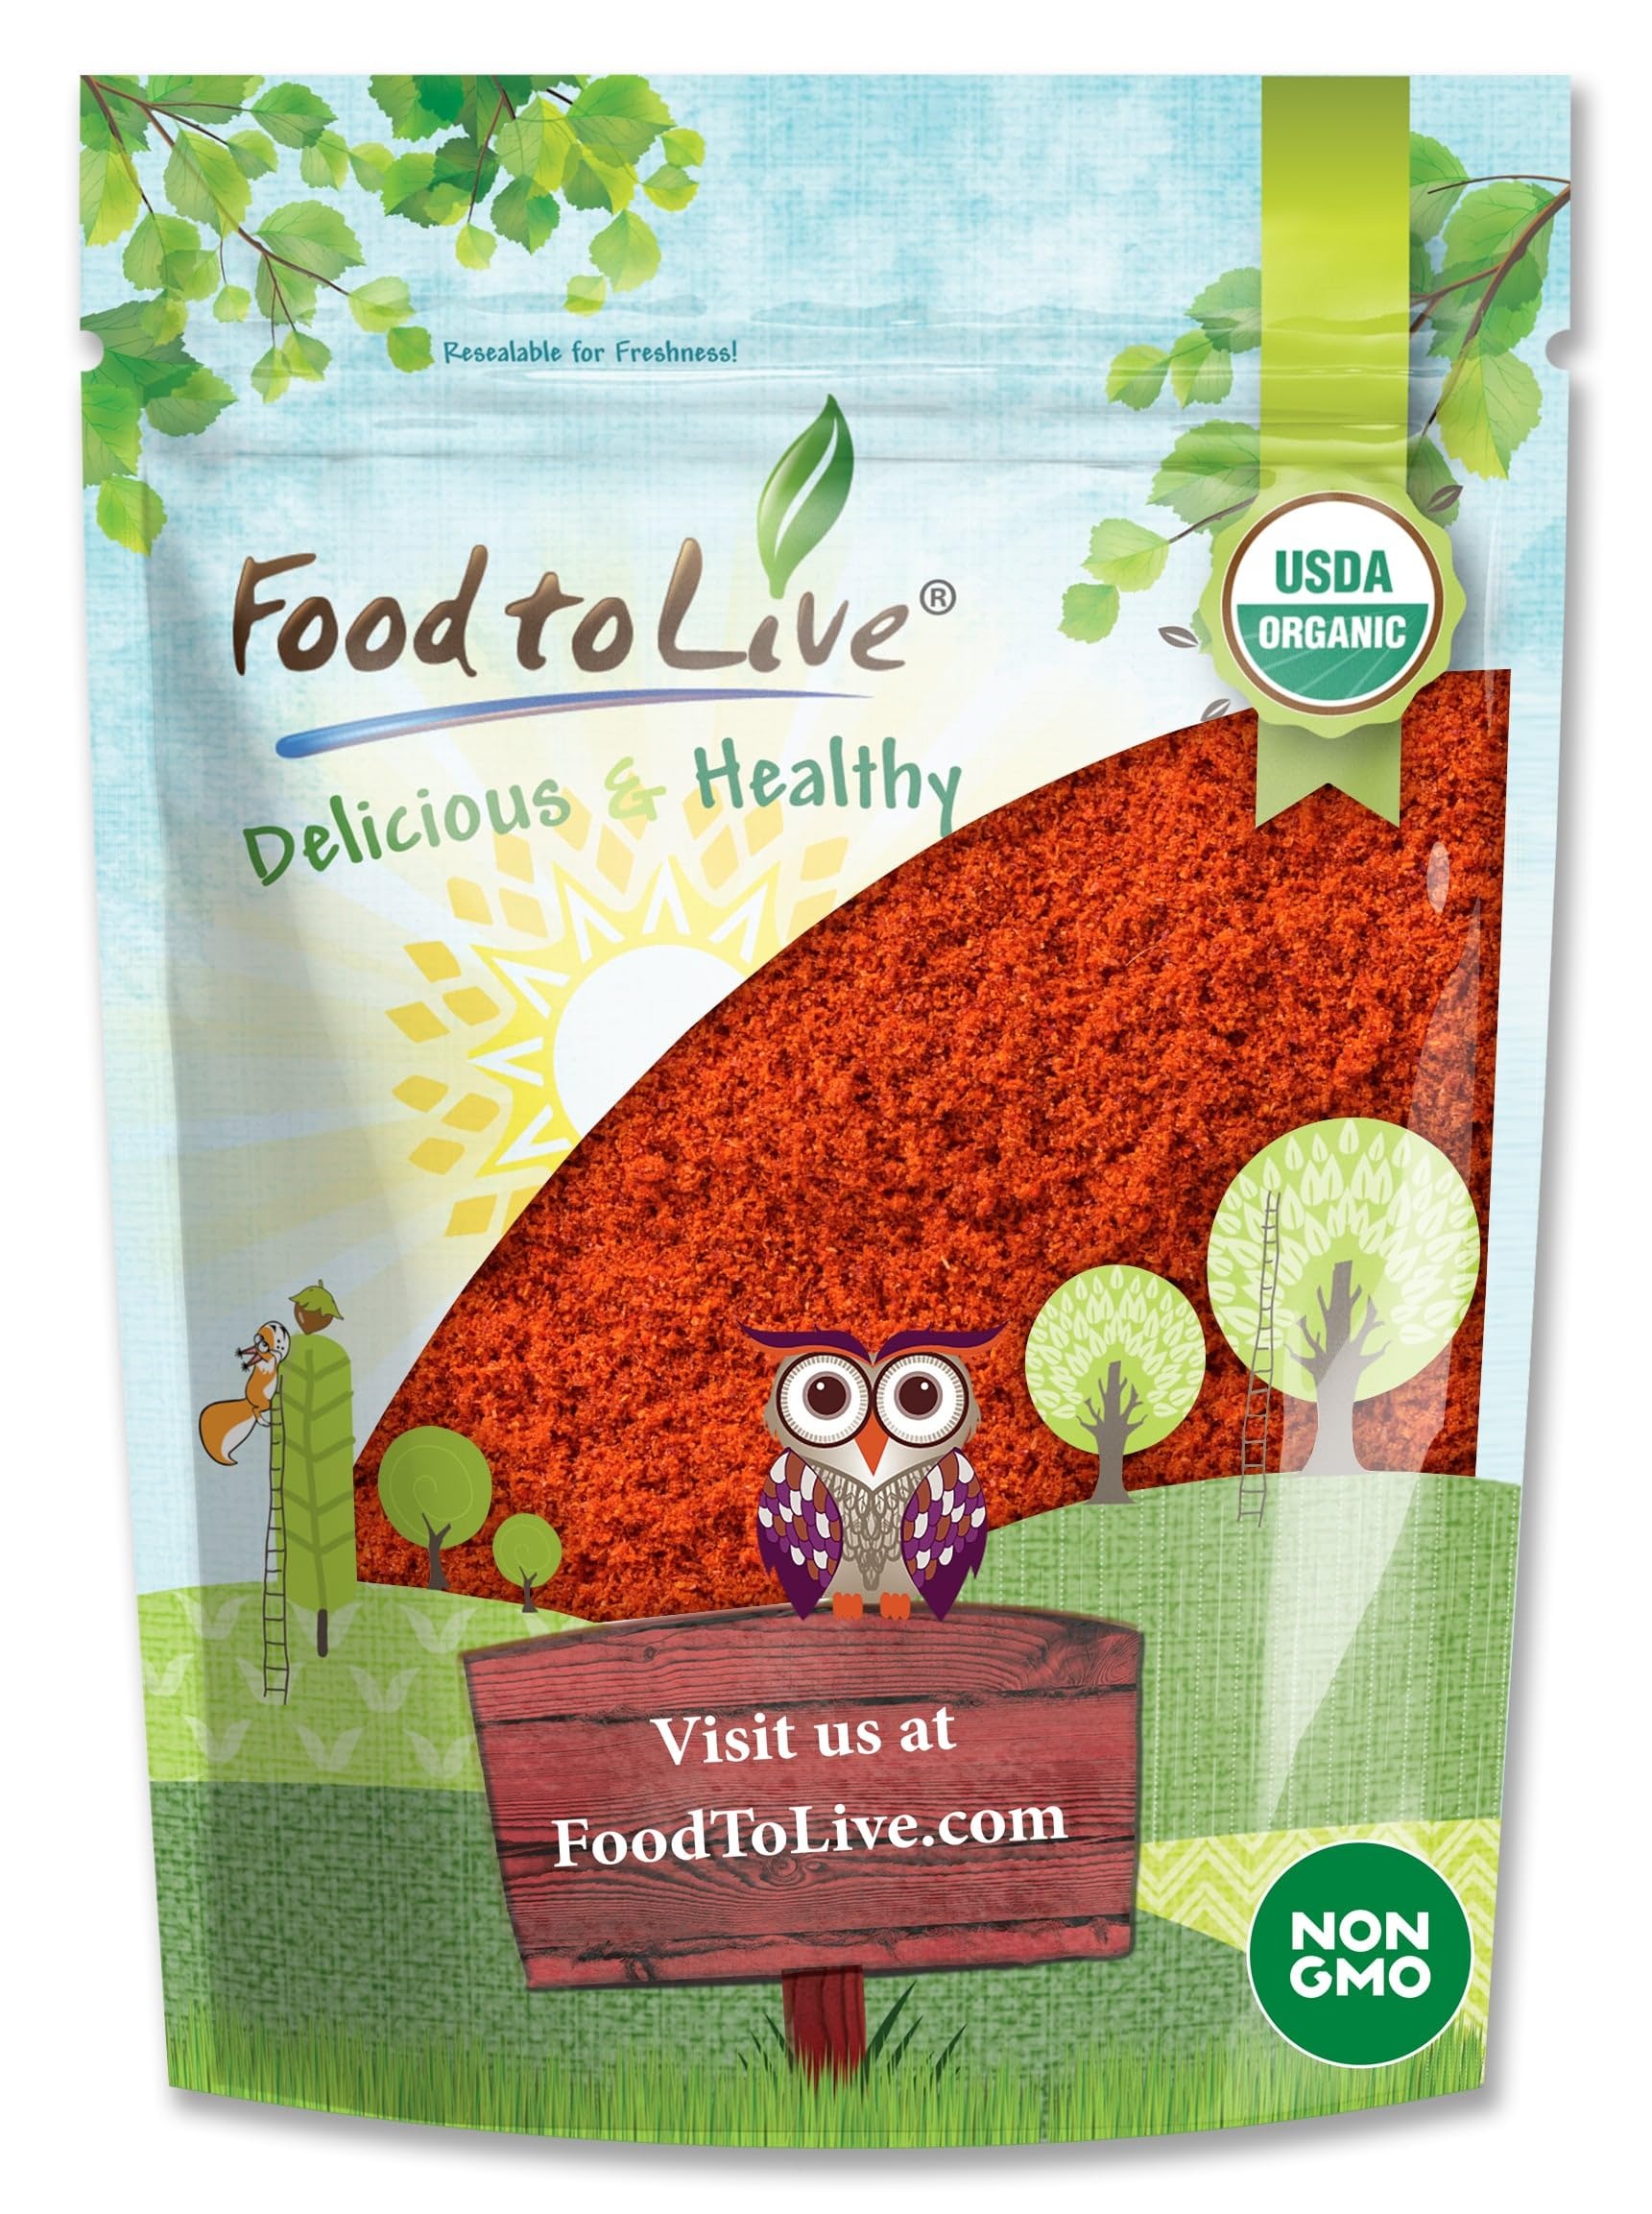
Item Name: Food to Live Organic Ground Cayenne Pepper, 2 Pounds – 100% Pure, Natural and Non-GMO Powder - Fiery Spice with Bold Flavor - Perfect Seasoning for Adding Heat to Your Dishes
Bullet Point 1: ✔️ ORGANIC, NON-GMO, VEGAN, 100% PURE: This Food to Live’s Cayenne Pepper Ground is Organic, Non-GMO, Vegan, and 100% Pure with NO additives or conservatives.
Bullet Point 2: ✔️ HIGHLY NUTRITIOUS, RICH IN VITAMINS: Organic Cayenne Pepper Powder is an outstanding source of Vitamins C, A, and B6. Besides, it contains powerful antioxidants such as flavonoids, carotenoids, and a unique compound – capsaicin.
Bullet Point 3: ✔️ INTENSE FLAVOR, VERSATILE SEASONING: Cayenne Pepper has a strong fiery taste which works great in both sweet and savory dishes. Use it when making sauces, soups, casseroles, stir-fries, and various Mexican, Indian, and Thai dishes.
Bullet Point 4: ✔️ PERFECT FOR HOMEMADE SPICE BLENDS: At Food to Live you can buy budget-friendly Organic Ground Cayenne Pepper in bulk and use it as refill for your spice jar.
Bullet Point 5: ✔️ CHILI SPICE SUBSTITUTE: Although Chili Spice and Cayenne Pepper are not the same thing, they can successfully substitute one another in most recipes that need a fiery kick.
Product Description: Are you in search of an interesting addition to your spice rack? Look no further! This Organic Ground Cayenne Pepper by Food to Live will add a fiery kick to your favorite recipes. Cayenne Pepper Plant is said to originate in the Cayenne region of French Guiana but is now grown in many countries. Food to Live’s Organic, Non-GMO and Vegan Cayenne Pepper Powder is made by simply drying and milling fresh peppers into a fine texture with NO additives or conservatives. What’s the difference between Chili Powder vs Cayenne Pepper and are Red Pepper and Cayenne Pepper the same? Chili Powder is a popular spice mix that consists of several spices and can also contain Cayenne Pepper but it’s not the same thing (however, in many cases, these two can replace one another). As for the second question, Red Pepper is a generic term for many peppers including Organic Cayenne Pepper Powder. Is Cayenne Pepper good for you? There are many Organic Cayenne Pepper benefits you can enjoy. To begin with, this spice is an outstanding source of Vitamins A, C, and B6. Besides, Organic Ground Cayenne Pepper is loaded with potent antioxidants including a unique compound – capsaicin. You may even notice Organic Cayenne Pepper Benefits for skin due to its rich content of nutrients. In addition, this powder can help you cut down on sodium, making your dishes tasteful even without salt. How to use Organic Cayenne Pepper Ground Organic Cayenne Pepper by Food to Live has an intense fiery and somewhat sweet taste that will complement a great variety of recipes. It’s especially common in Indian, Mexican, and Thai cuisines. Use our best Organic Cayenne Pepper when cooking salsa, stir-fries, casseroles, soups, chili, and sauces. It’s also an amazing ingredient for various homemade spice blends and baked goodies (even sweet ones!). And, of course, make the famous Organic Cayenne Pepper and Lemon Water drink for an ultimate nutritional boost. At Food to Live, you can stock up with budget-friendly Org
Value: 32.0
Unit: Ounce

Price: 39.77